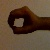
The image shows a hand gesture representing the number 0 in Indian Sign Language.